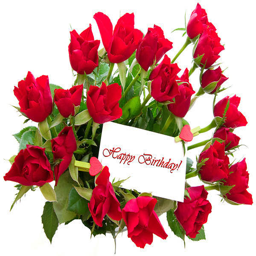
this jpeg image - red roses happy birthday card , is available for free download